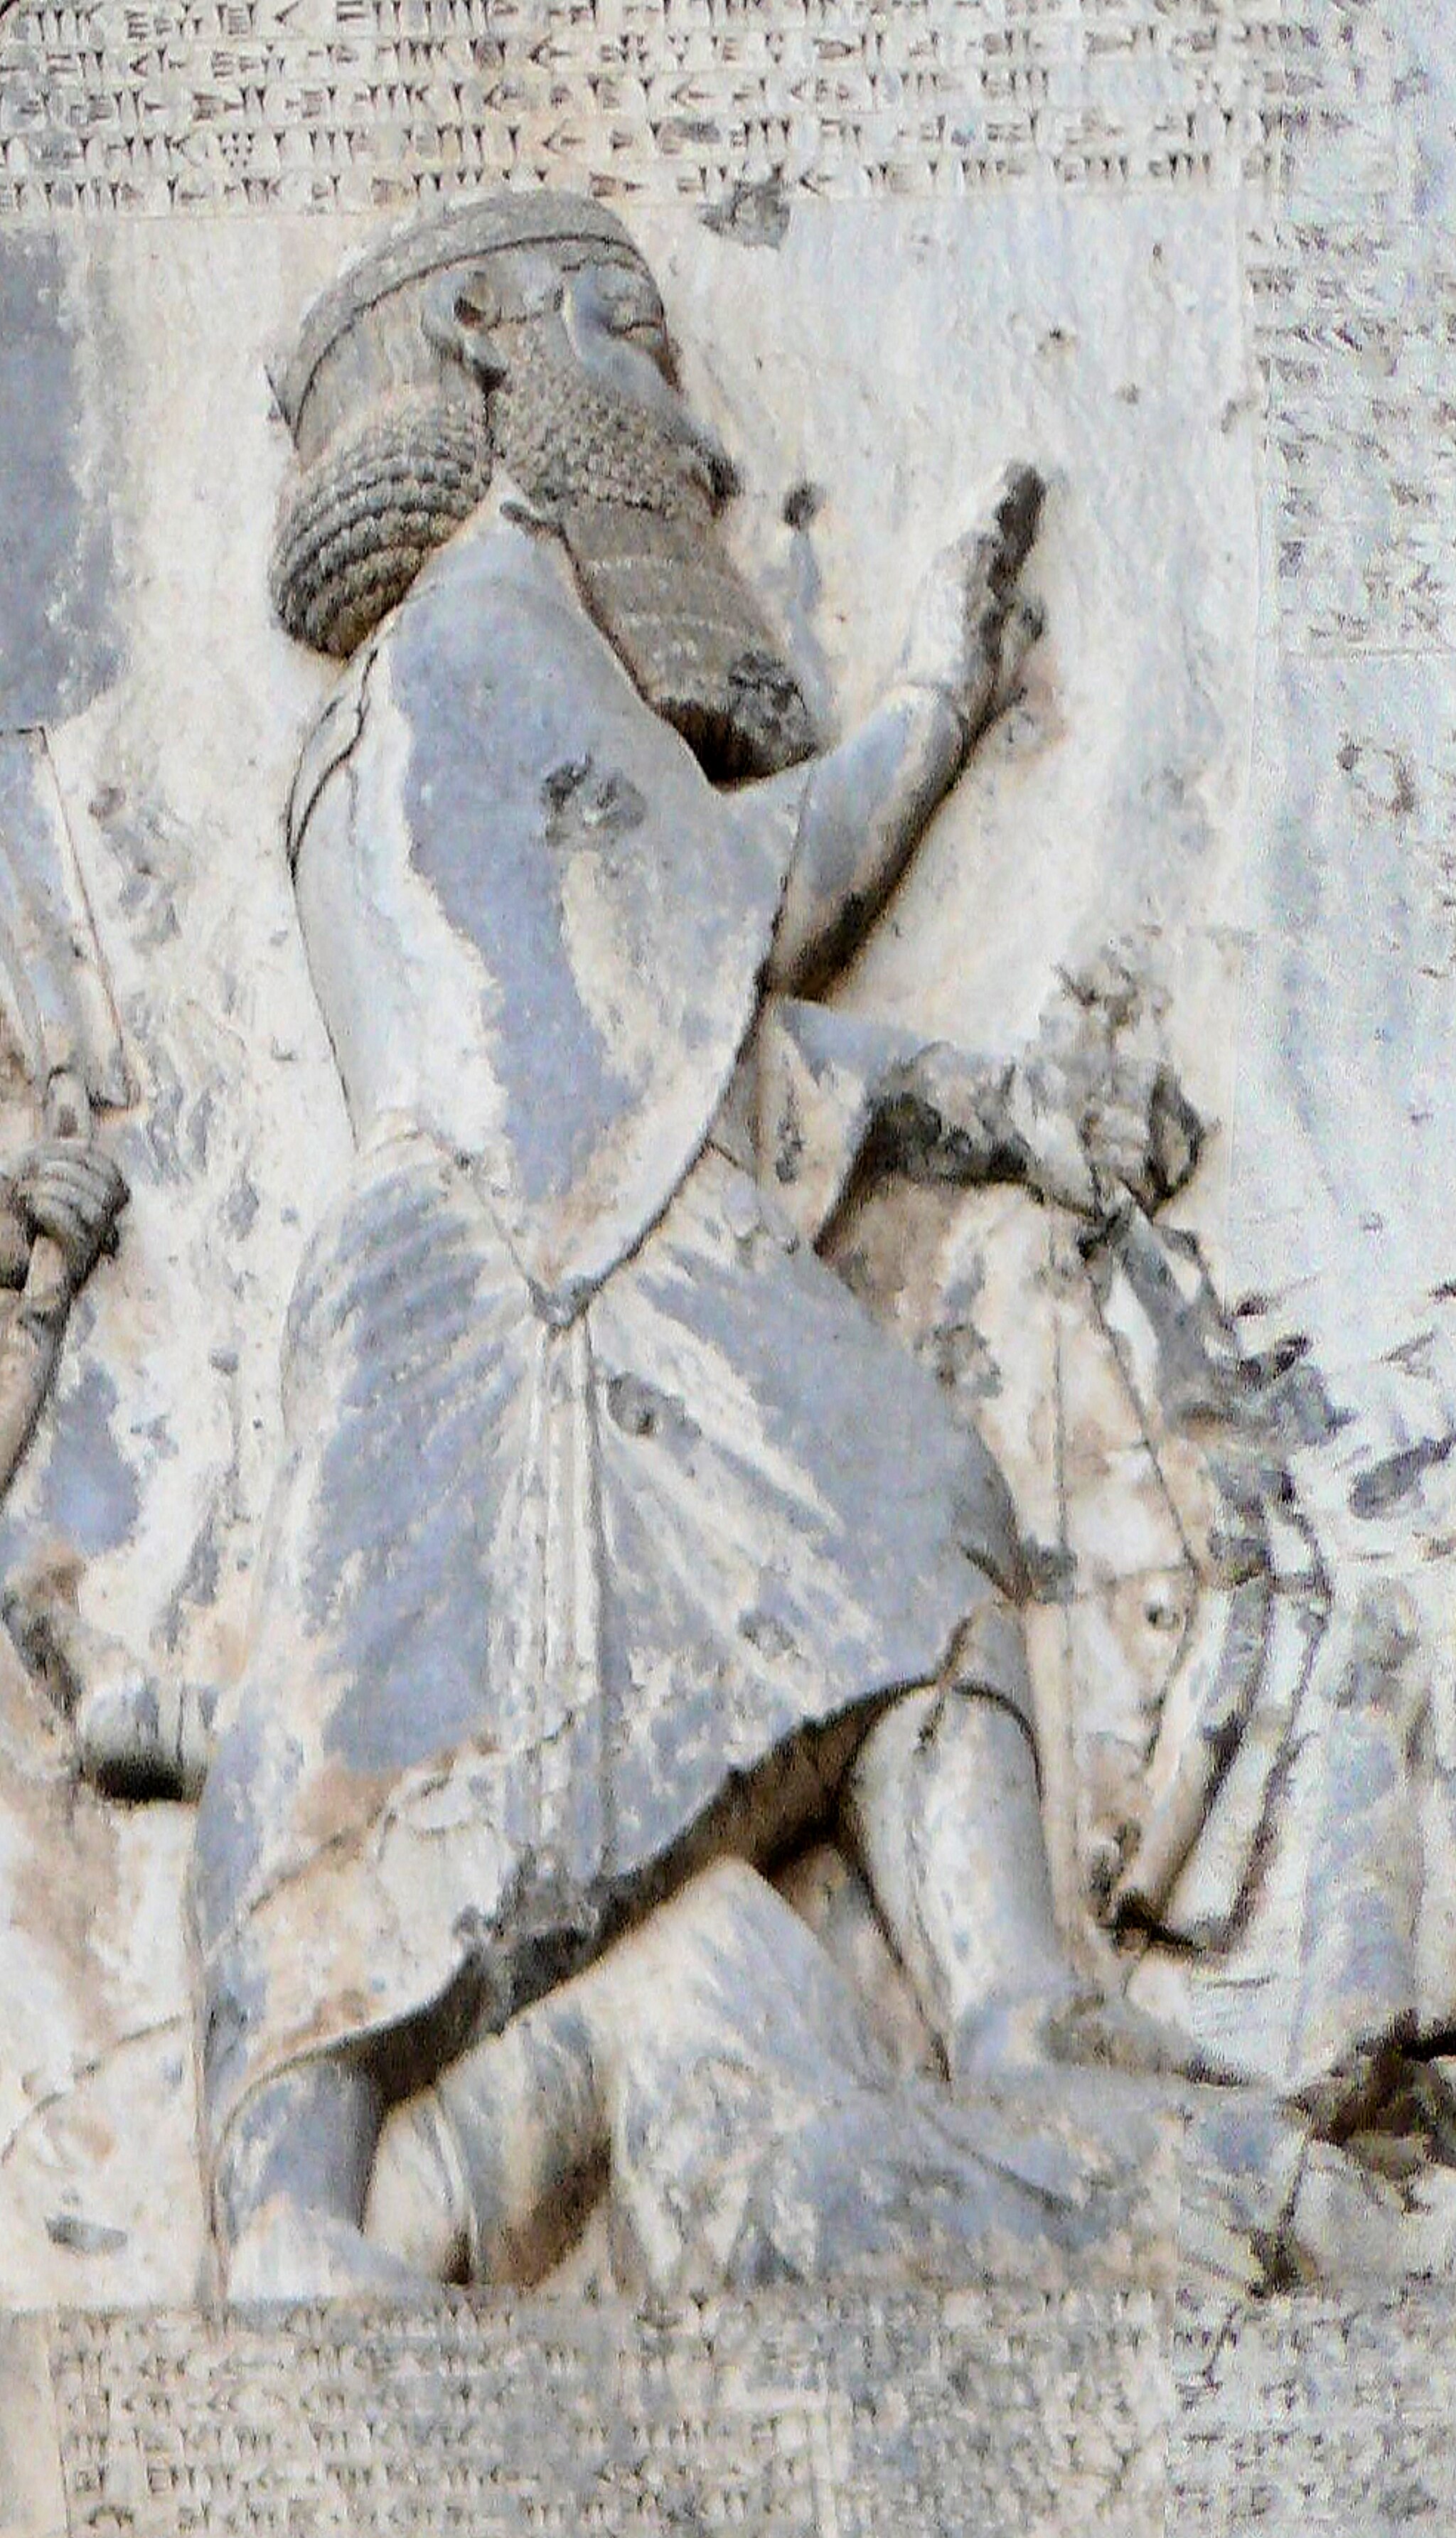
Title: Behistun relief Darius
Description: Behistun relief Darius
Date: 2019-01-20 07:54:43
Categories: Behistun Inscription, Extracted images, Reliefs of Darius I